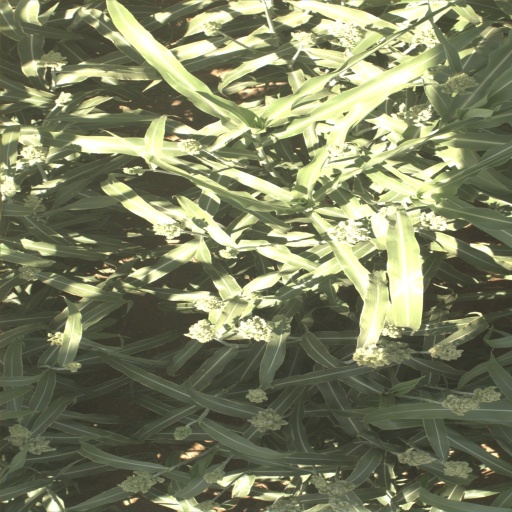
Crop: sorghum